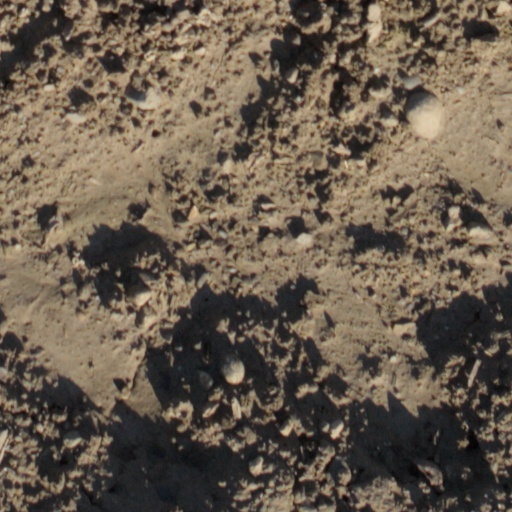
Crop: wheat